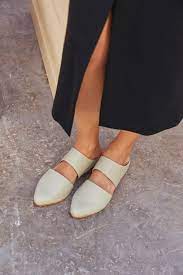
Label: Ballet Flat